Último Guerrero

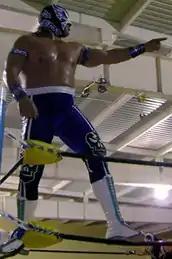
Último Guerrero in December 2010

After Blue Panther lost his mask to Villano V, Guerrero began siding with Panther as they were both "Laguneros" (from the "lagoon" area of Mexico) seeking revenge for the unmasking. Guerrero, Panther, Black Warrior and other wrestlers from "the lagoon" formed a group called "La Ola Lagunero" (Spanish for "the Lagoon Wave") and feuded with "Los Villanos". On December 22, 2008 Guerrero defeated Dos Caras Jr. to win the CMLL World Heavyweight Championship. On March 20, 2009 Último Guerrero faced Villano V in a mask vs mask match at the "Homenaje a Dos Leyendas" show. Guerrero won two falls to one and thus forced Villano V to unmask and reveal his real name as per Lucha Libre tradition. On April 2, 2009 Guerrero successfully defended his CMLL World title against Rey Mendoza Jr. (the unmasked Villano V) on an independent wrestling promotion show in Gómez Palacio, Durango, marking the first time the CMLL championship was defended on a non-CMLL show. On July 12, 2010, at the Promociones Gutiérrez 1st Anniversary Show Último Guerrero participated in a match where 10 men put their mask on the line in a match that featured five "pareja incredibles" teams, with the losing team being forced to wrestle each other with their mask on the line. His partner in the match was Averno, facing off against the teams of Atlantis and Olímpico, Místico and El Oriental, Histeria and La Sombra, Volador Jr. and El Alebrije. Averno and Último Guerrero was the third team to escape the match. In the end Místico defeated El Oriental to unmask him. Último Guerrero was one of 14 men who put their mask on the line in a "Luchas de Apuestas" steel cage match, in the main event of the CMLL 77th Anniversary Show. Último Guerrero was the eighth man to leave the steel cage, keeping his mask safe. The match came down to La Sombra pinning Olímpico to unmask him. On November 2, 2010, Guerrero and Dragón Rojo Jr. defeated "Los Invasores" (Mr. Águila and Héctor Garza) to win the CMLL World Tag Team Championship. After the title win, Rojo Jr. was made an official member of "Los Guerreros de la Atlantida". On April 8, 2011, Último Guerrero won his third "Gran Alternativa" tournament, this time teaming with Escorpión, becoming the first person to have won the tournament three times. In May, Guerrero became a member of the CMLL booking committee. On August 12, Guerrero lost the CMLL World Heavyweight Championship to Héctor Garza, ending his reign at 963 days, the third longest in the championship's history.